Kit and replica cars of New Zealand

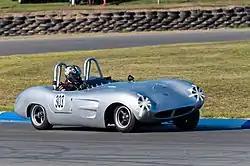
Mistral

A British kitcar brought to New Zealand by Christchurch boat builder and racing driver, Bob Blackburn. Blackburn, and manufactured by Weltex Plastics Limited. The car used a Graeme Dennison designed chassis. Originally intended as a production car, a lack of parts meant it was sold only sold as a kit car. About 10 cars were completed by Weltex and 10 bodies sold between 1956 and 1961. A Dunedin company, Emslie and Flockton Limited, also made and sold the Mistral under licence after Blackburn had moved to Australia, possibly with Weltex's mould. A number of these cars are still in existence and Emslie and Flockton's mould is also believed to still exist. One of the Weltex Mistral bodies was fitted to the Stanton Special, which set the New Zealand land speed record at that time.